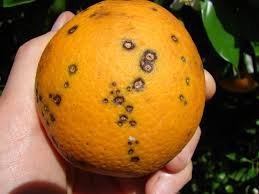
Label: Orange